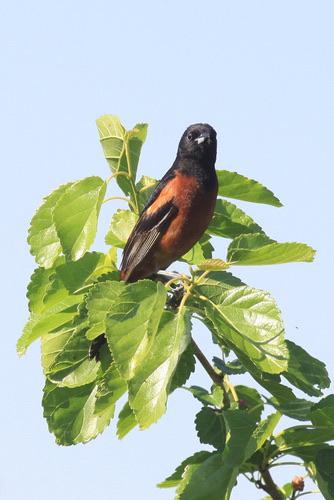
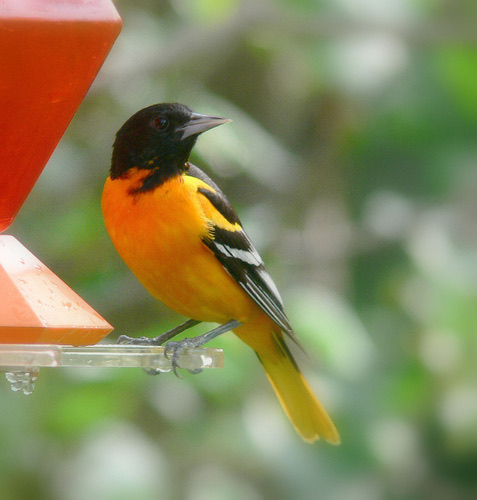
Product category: misc
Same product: yes